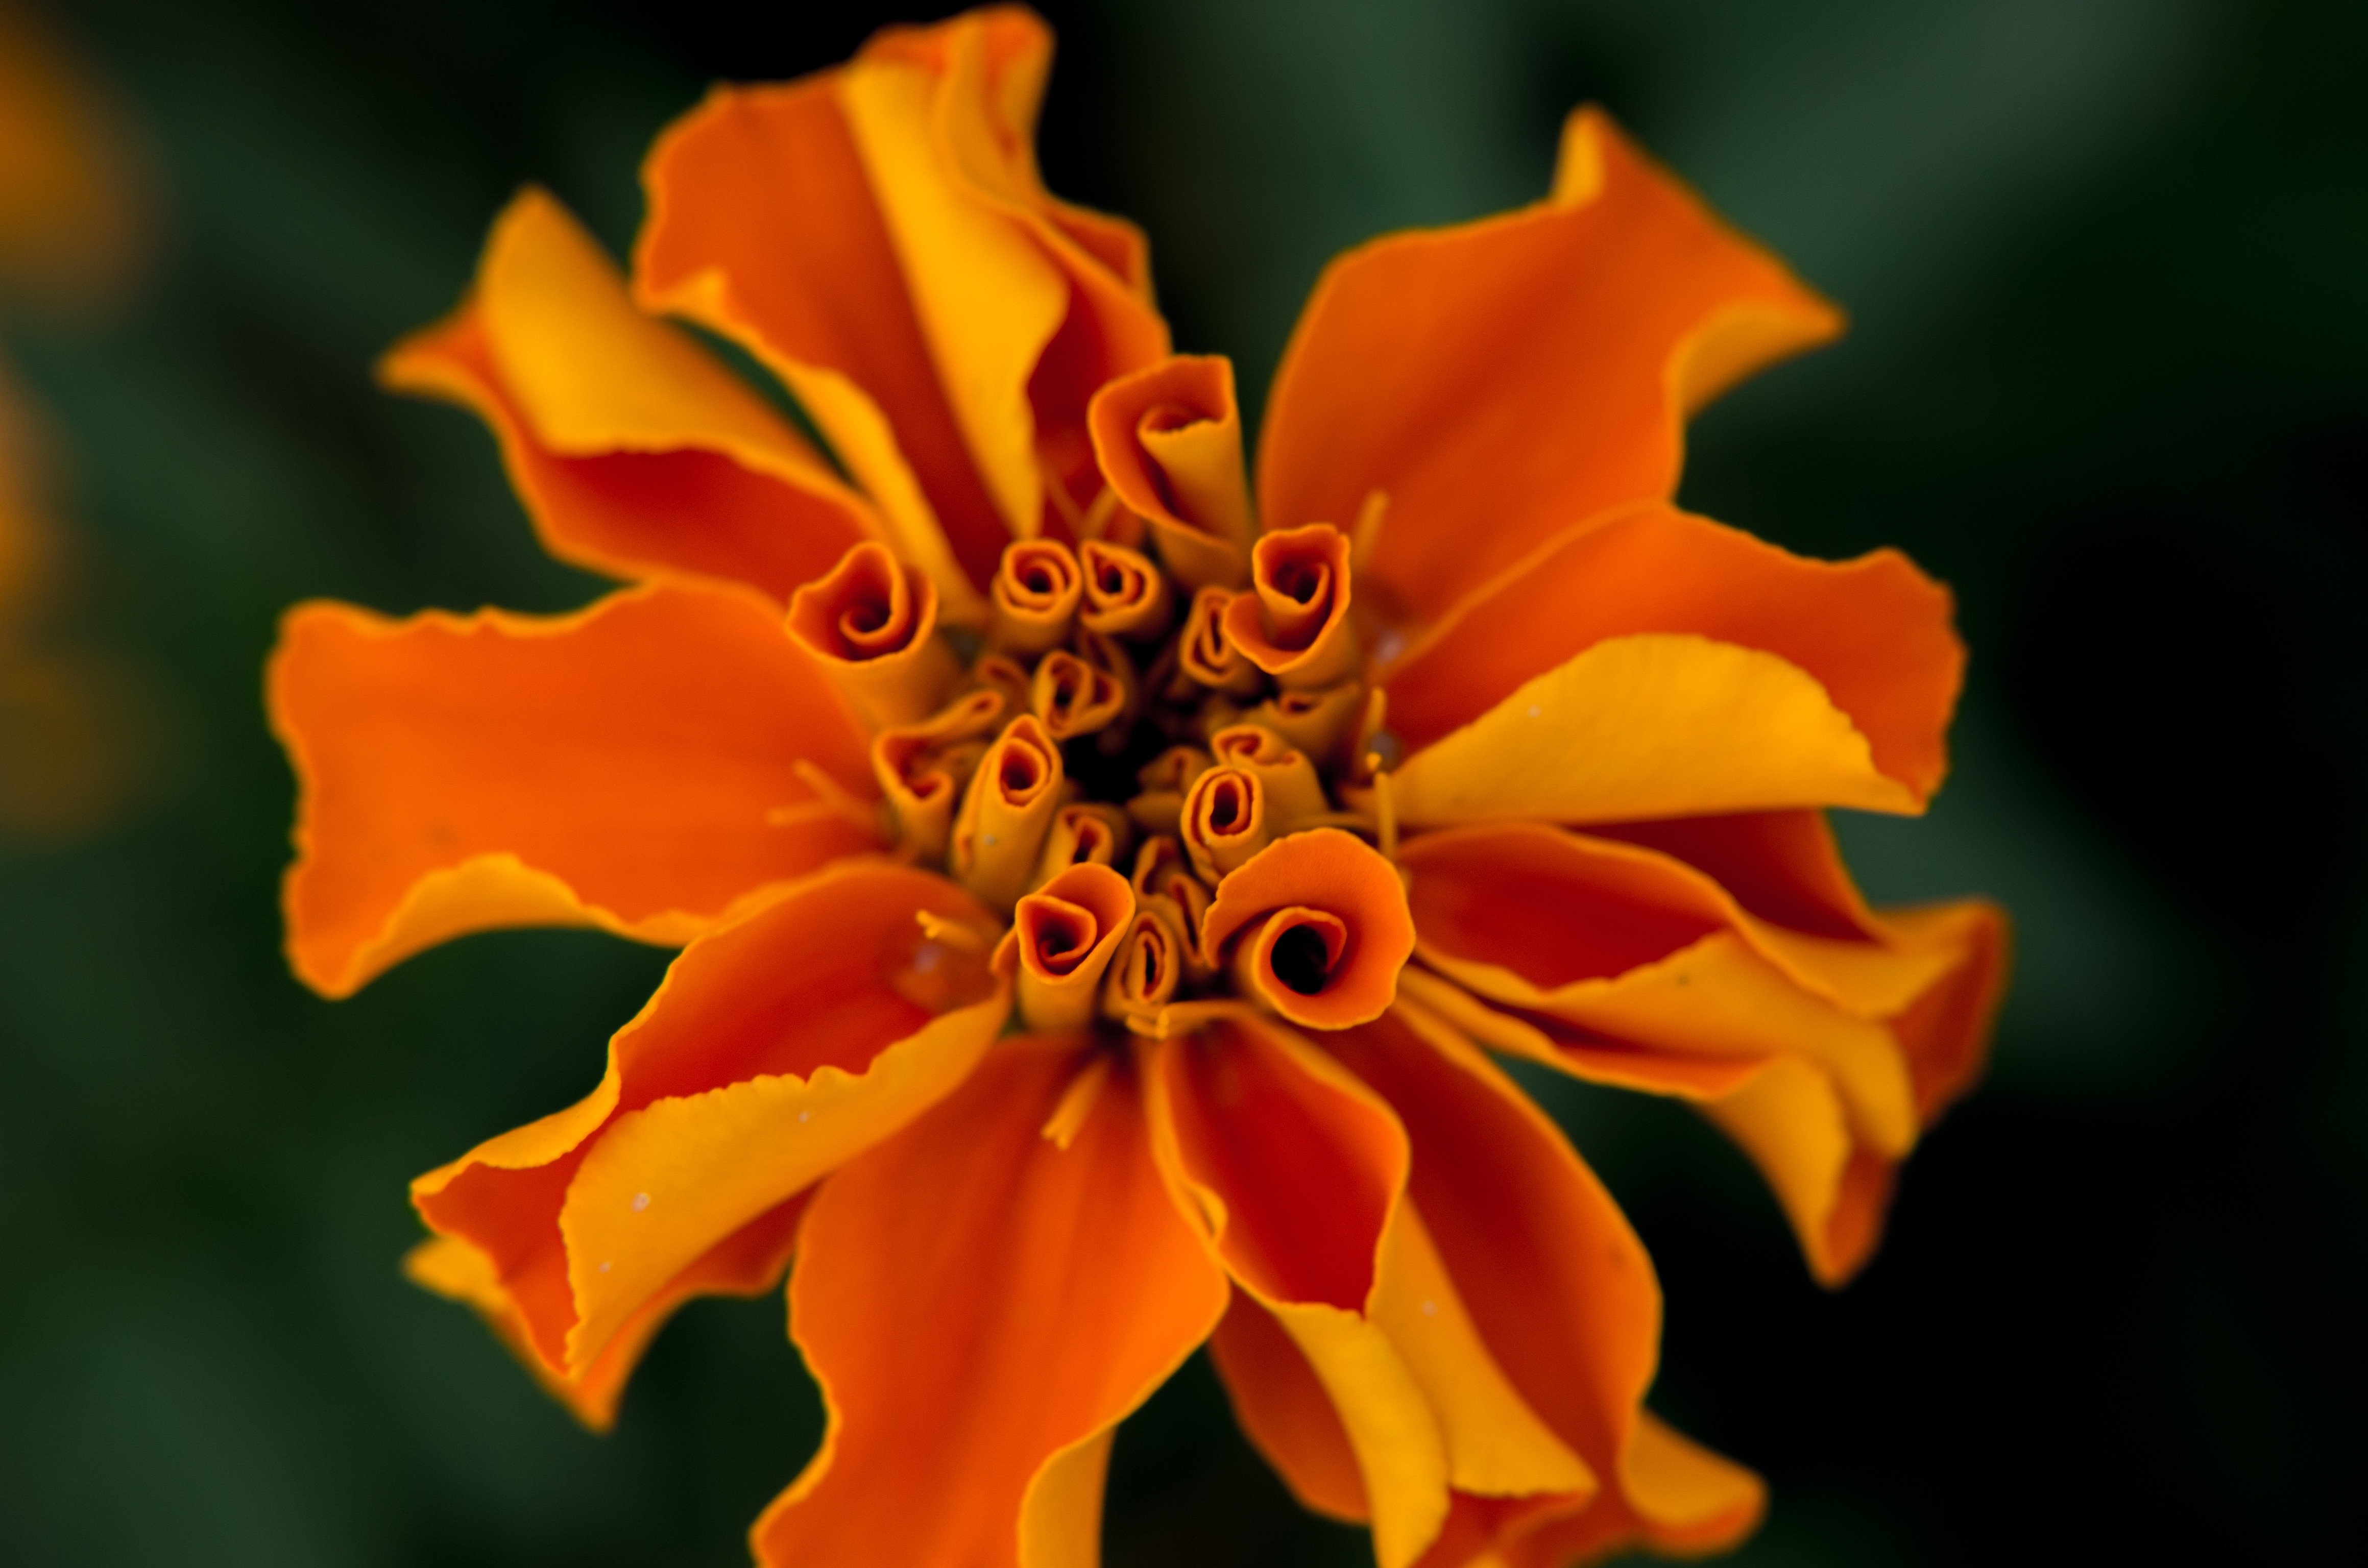
plant, photography, flower, petal, botany, yellow, flora, wildflower, close up, macro photography, flowering plant, plant stem, land plant